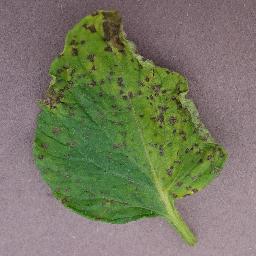
Label: Tomato___Septoria_leaf_spot